Jake Morley

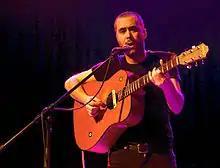
Jake Morley performing at The Citadel, St Helens in April 2015. Photograph by Andrew D. Hurley

Morley grew up in Mill Hill, London. He learned guitar at an early age and began writing songs whilst at Mill Hill County High School in north west London. After studying law at the University of Nottingham for three years, Morley returned to London and started performing on the London open mic scene.